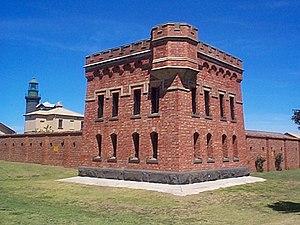
Le fort Queenscliff, au Victoria, en Australie, date du début des années 1860 quand une batterie fut construite sur la falaise de Shortland pour défendre l'entrée de la baie de Port Phillip. Le fort, qui a subi une rénovation pendant les années 1870 et 1880, devint le siège central d'une vaste chaîne de forts construits autour de Port Phillip. Sa garnison était formée de volontaires de l'artillerie, du génie, de l'infanterie et de la marine et il a servi d'installation de défense côtière en continu de 1883 à 1946. Les autres fortifications et sites militaires ont été achevées en 1891, et ainsi Port Phillip est devenu l'un des ports les plus fortement défendus de l'Empire britannique.